Derby Paulista

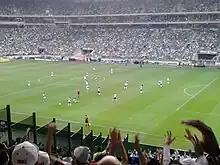
"Derby Paulista" in 2015, at the Allianz Parque, which ended 3–3

In 2018, after 19 years, Corinthians and Palmeiras decided a championship final again, this time, that of the 2018 Campeonato Paulista. The first leg, at Arena Corinthians, was a highly disputed game, which the "alviverdes" won 1–0, with a goal by striker Miguel Borja in the 6th minute, breaking a sequence of four consecutive Corinthians wins in the four previous derbies. In the second leg, held at Allianz Parque, Corinthians tied the aggregate score by winning 1–0, and also with an early goal, as Rodriguinho scored in the 2nd minute of the match. With this result, the finals went to penalties and "Timão" won 4–3, clinching their twenty-ninth "Paulistão" title, and their first ever trophy at their rivals new stadium. The final at Allianz Parque was also marked by a controversial decision by the referee Marcelo Aparecido Ribeiro de Souza, who canceled a penalty for Palmeiras, at the second half. The game was paralyzed for 8 minutes, with turmoil provoked by players from both teams. After the end of the match, Palmeiras reported the breach with the São Paulo Football Federation, claiming that the referee's decision was changed by external interference, a procedure not authorized by FIFA, and conditioning the end of the breach with the adoption of more transparent practices by the entity in relation to refereeing, such as the implementation of the VAR. The outrage with the referee and the loss of the title to the biggest rival also hit the crowd, as equipment and subway trains at Barra Funda Station, were destroyed by members of ""Torcidas Organizadas"" of Palmeiras.